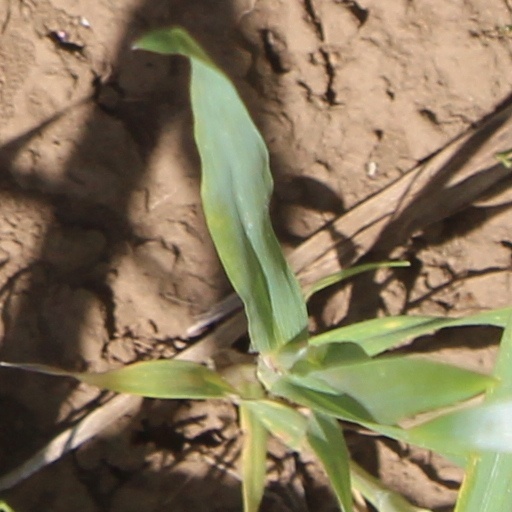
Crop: wheat